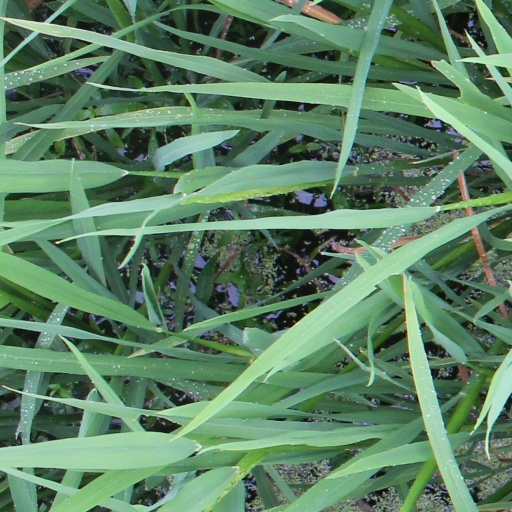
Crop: rice